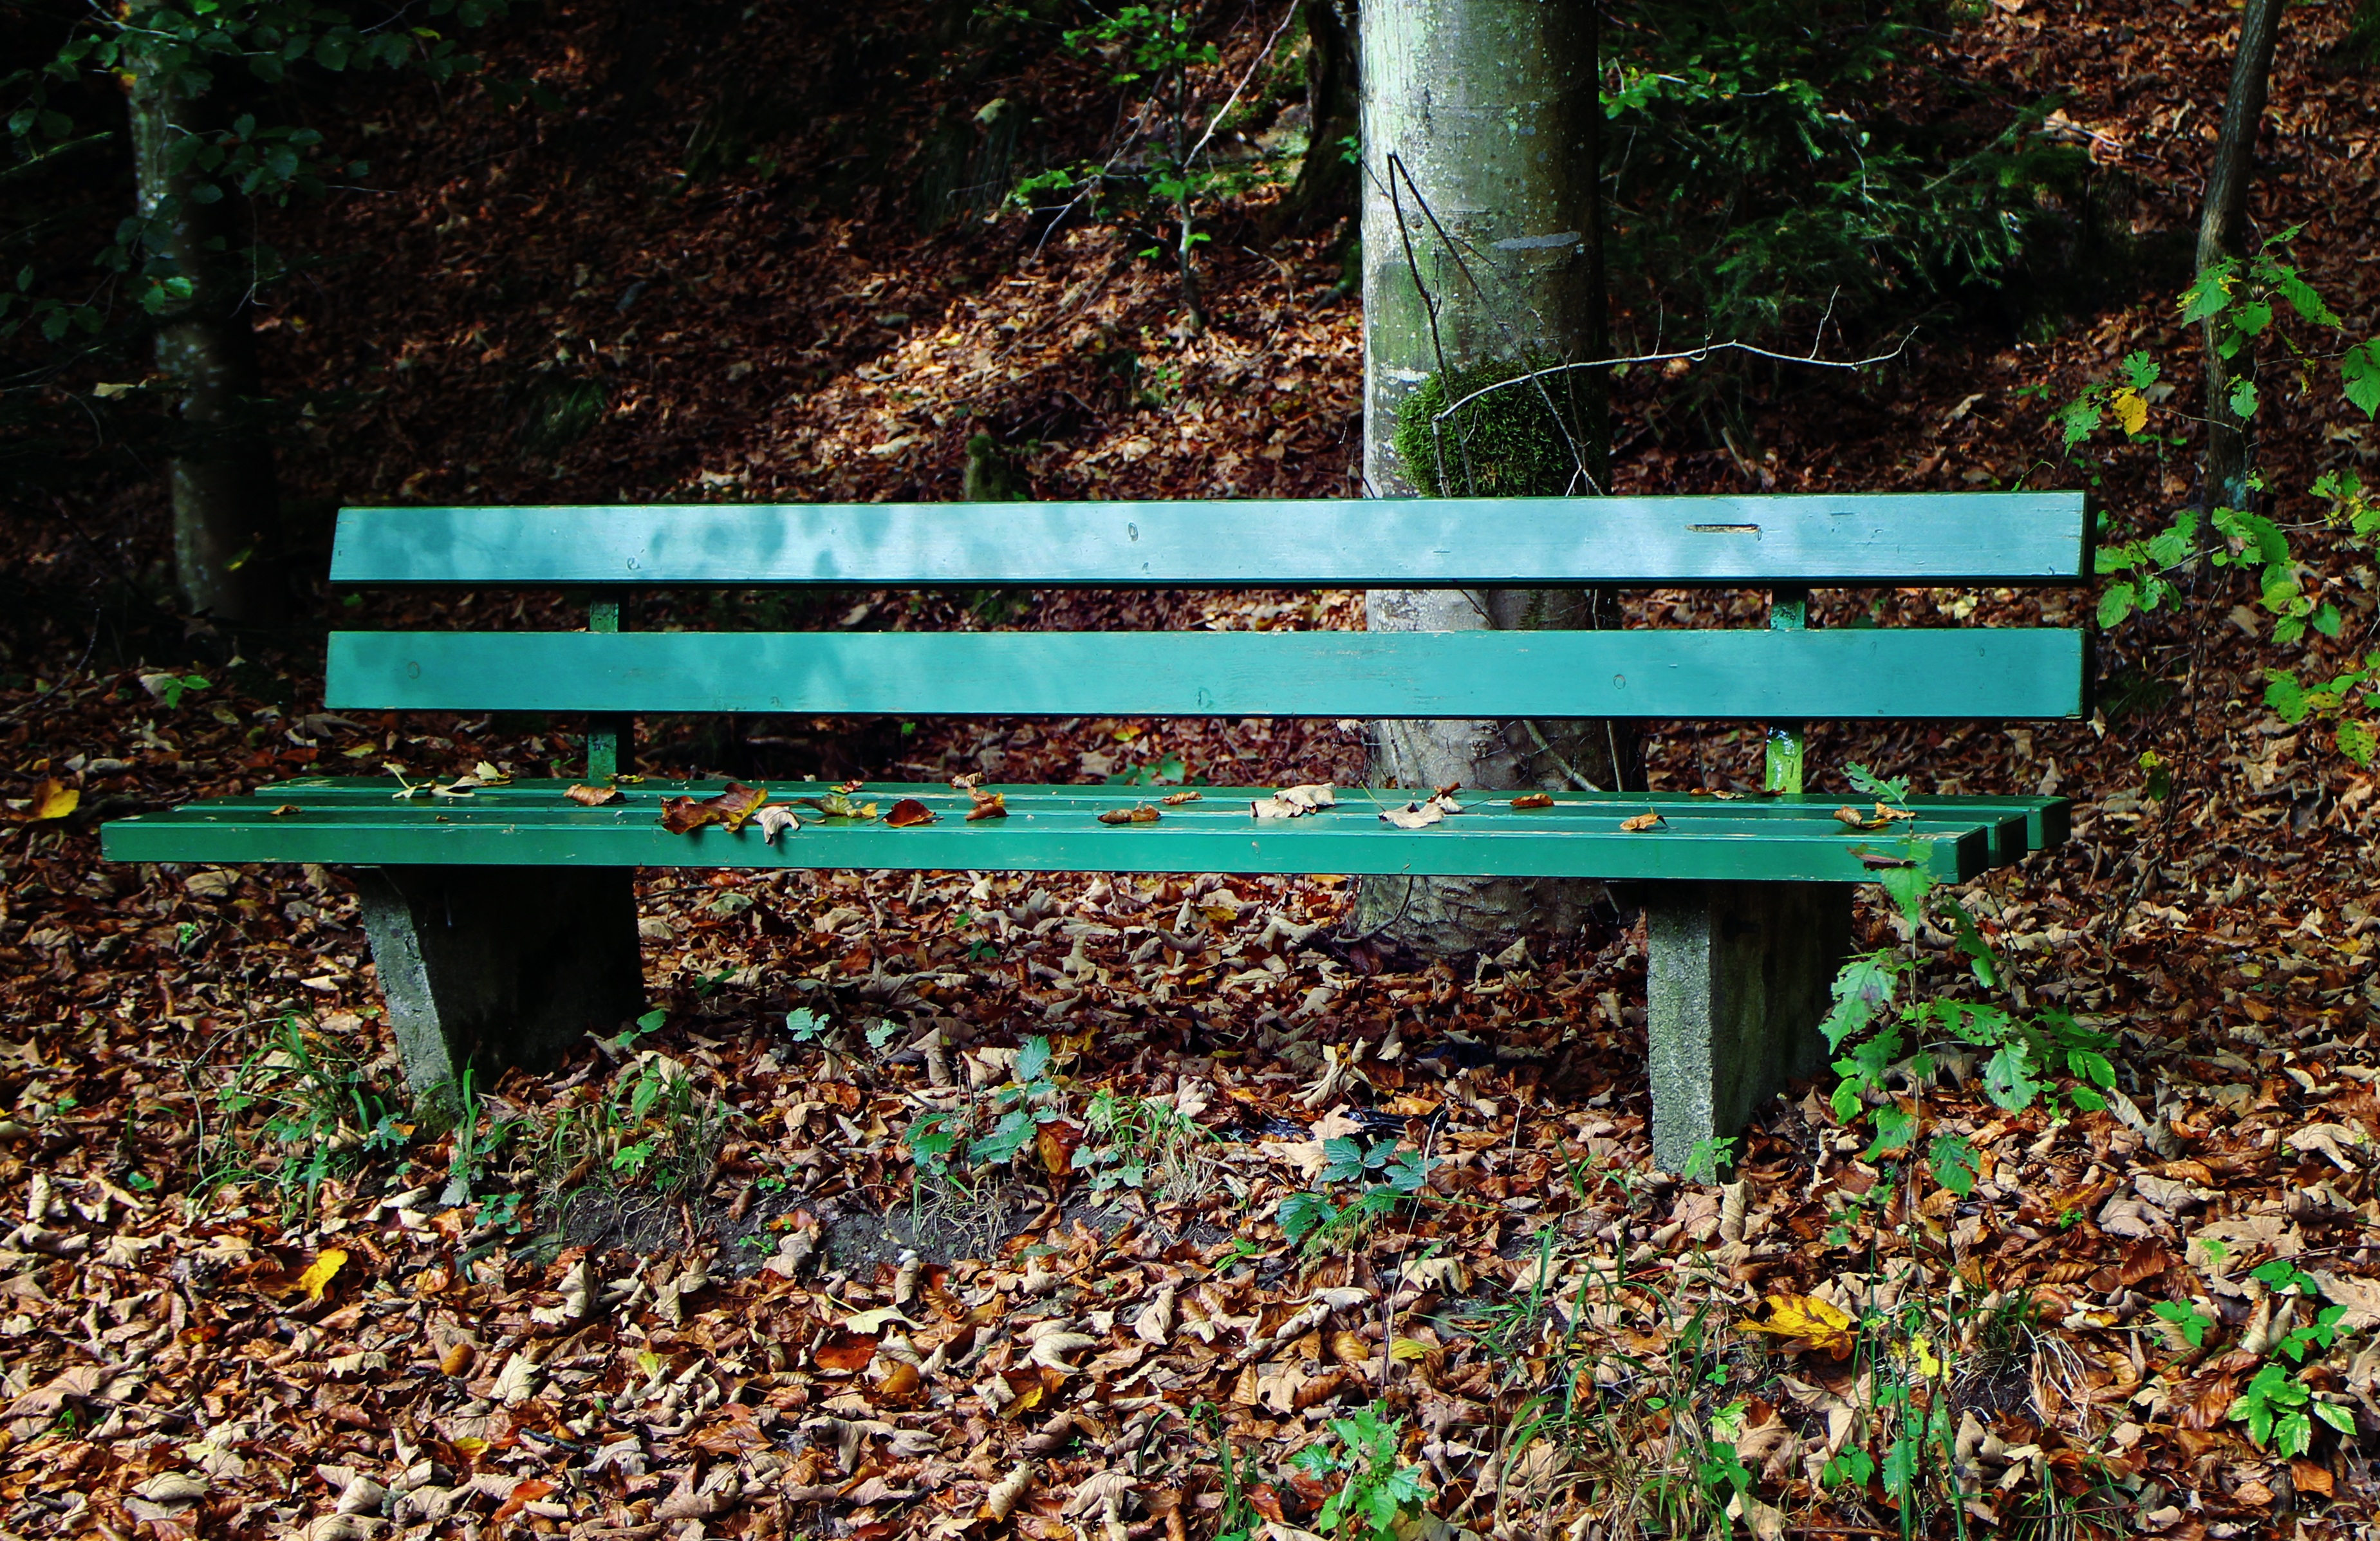
tree, nature, forest, wood, bench, leaf, seat, dark, green, autumn, furniture, trees, leaves, bank, gloomy, out, woodland, mood, moist, trist, passed